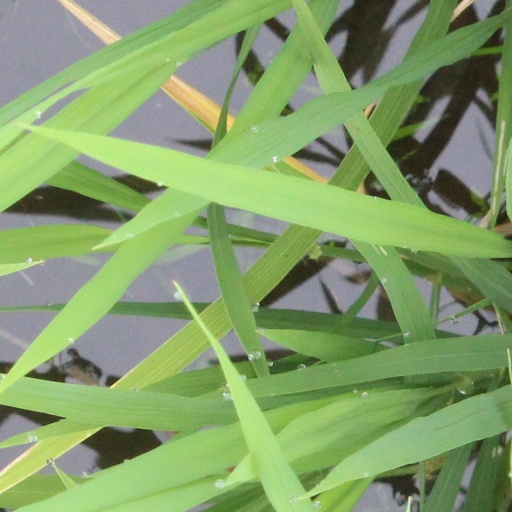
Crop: rice